Hawke's Bay wine region

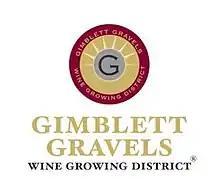
The Gimblett Gravels logo

The Gimblett Gravels is an area of approximately defined by the extent of a particular local soil stratum known as the Omahu Gravels. It is one of the few wine regions in the world defined by a soil type rather than the usual geographical, municipal or political boundaries. The designation is controlled as a registered trademark owned by the Gimblett Gravels Winegrowers Association, available only to its members. Membership is open to any producer that can show their vineyards are on the Gimblett Gravels soil (and thus by definition within the Gimblett Gravels area), and membership then allows the use of the label designation on any wines sourced (minimum 95%) from these vineyards. There are no other grape growing or winemaking regulations. Notable producers are Te Awa, Villa Maria, Trinity Hill, Newton Forrest Estate, Craggy Range, Esk Valley, Church Road, Sacred Hill, and CJ Pask.